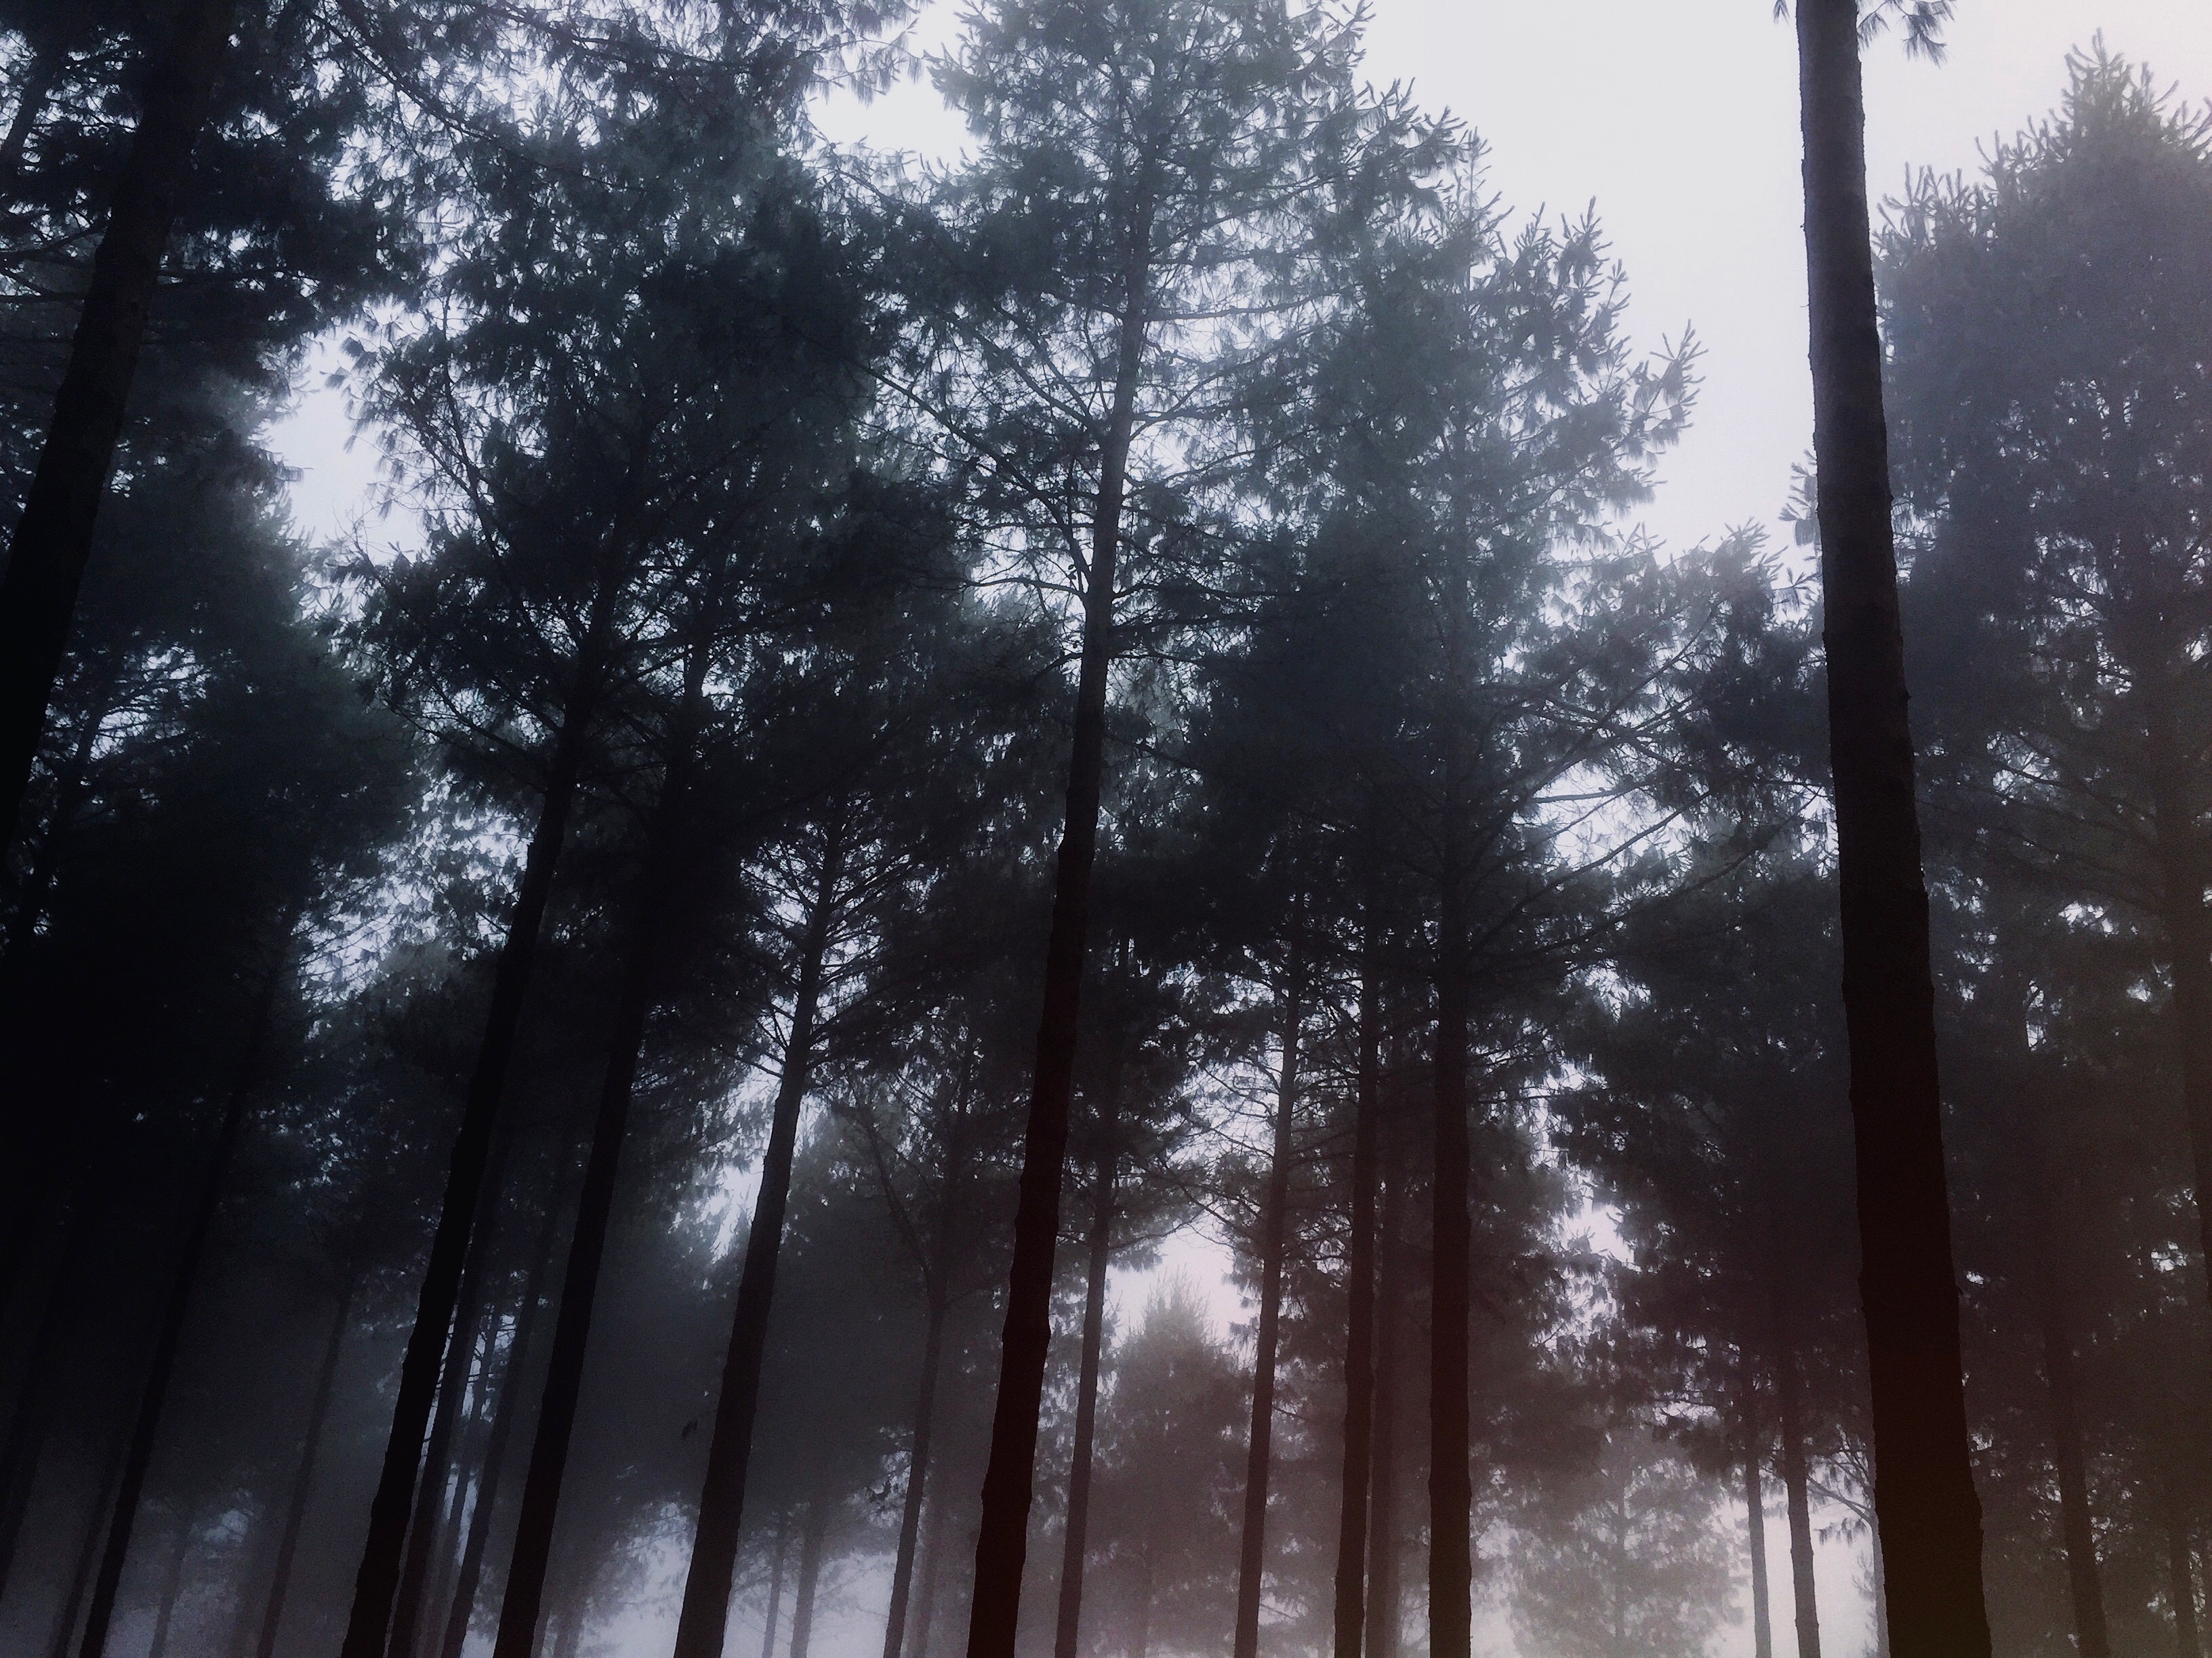
tree, nature, forest, branch, snow, winter, light, plant, sky, fog, mist, sunlight, morning, atmosphere, weather, darkness, season, habitat, freezing, natural environment, atmospheric phenomenon, woody plant